Suzuki F engine

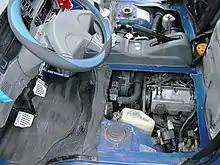
Daewoo F8C engine

The SOHC 12-valve version of "F8B" engine, developed by Maruti Suzuki in India, introduced in 2000. This engine is also the cleanest in the family, as it was able to meet Bharat Stage VI emission standard in April 2020, which is equivalent to Euro 6 emission standard.